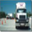
Label: truck